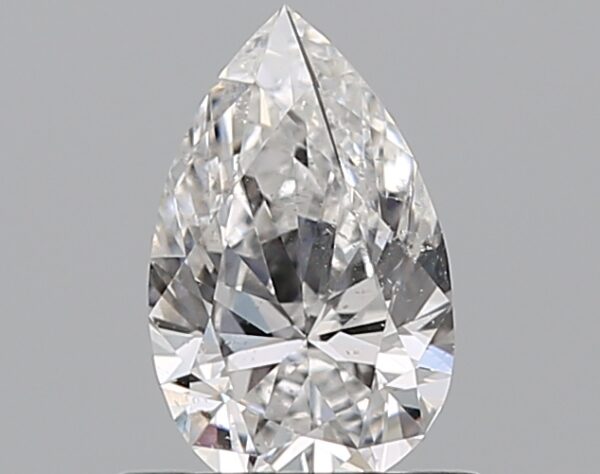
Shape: pear
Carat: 0.59
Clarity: SI1
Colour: E
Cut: EX
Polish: EX
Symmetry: VG
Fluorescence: N
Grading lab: GIA
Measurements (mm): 7.4 x 4.57 x 2.86